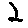
Label: 2